Macclesfield, Bollington and Marple Railway

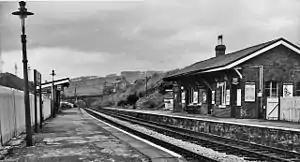
Bollington station, looking north, in 1965

In the 1840s and 1850s, the was trying to find a route from Macclesfield to Manchester independent of the London and North Western Railway (L&NWR), which insisted on any traffic going via Crewe, thus ensuring a higher mileage and charges.